Generation of Animals

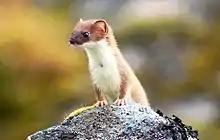
A least weasel.

Chapters 5 and 6 are a response to what Aristotle takes to be falsely-held beliefs of other scientists concerning the process of procreation. For example, Anaxagoras apparently held that weasels give birth from their mouths because "the young of the weasel are very small like those of the other fissipeds, of which we shall speak later, and because they often carry the young about in their mouths. Aristotle states instead that weasels have the same uteruses as other quadrupeds, and there is nothing to connect the uterus to the mouth, so such a claim as Anaxagoras' must be unfounded.